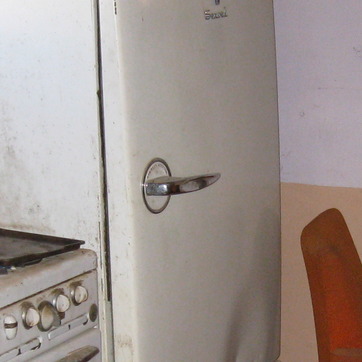
Material: metal